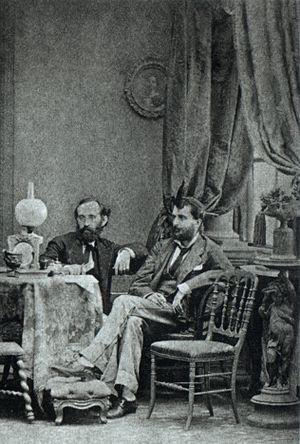
Alberto Henschel est un photographe germano-brésilien.